Mike Duncan (politician)

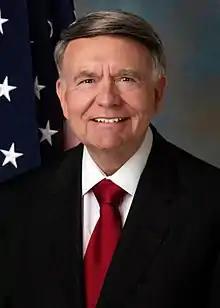
Official portrait, 2018

Robert Michael Duncan (born 1951) is an American politician. A member of the Republican Party, he served as the chairman of the Republican National Committee from 2007 to 2009. Throughout his career, he has served on the boards of a variety of public- and private-sector organizations. Duncan was chairman, president, and CEO of Inez Deposit Bank in Inez, Kentucky, which merged with First State Bank in February 2021. He is a former member of the Board of Governors of the U.S. Postal Service and served as its chairman from 2018 to 2021.